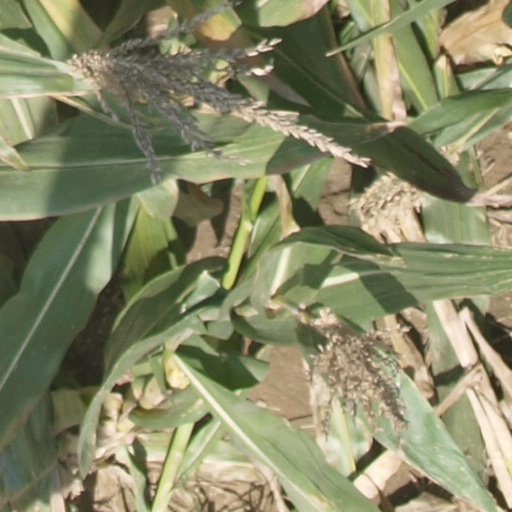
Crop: maize; corn